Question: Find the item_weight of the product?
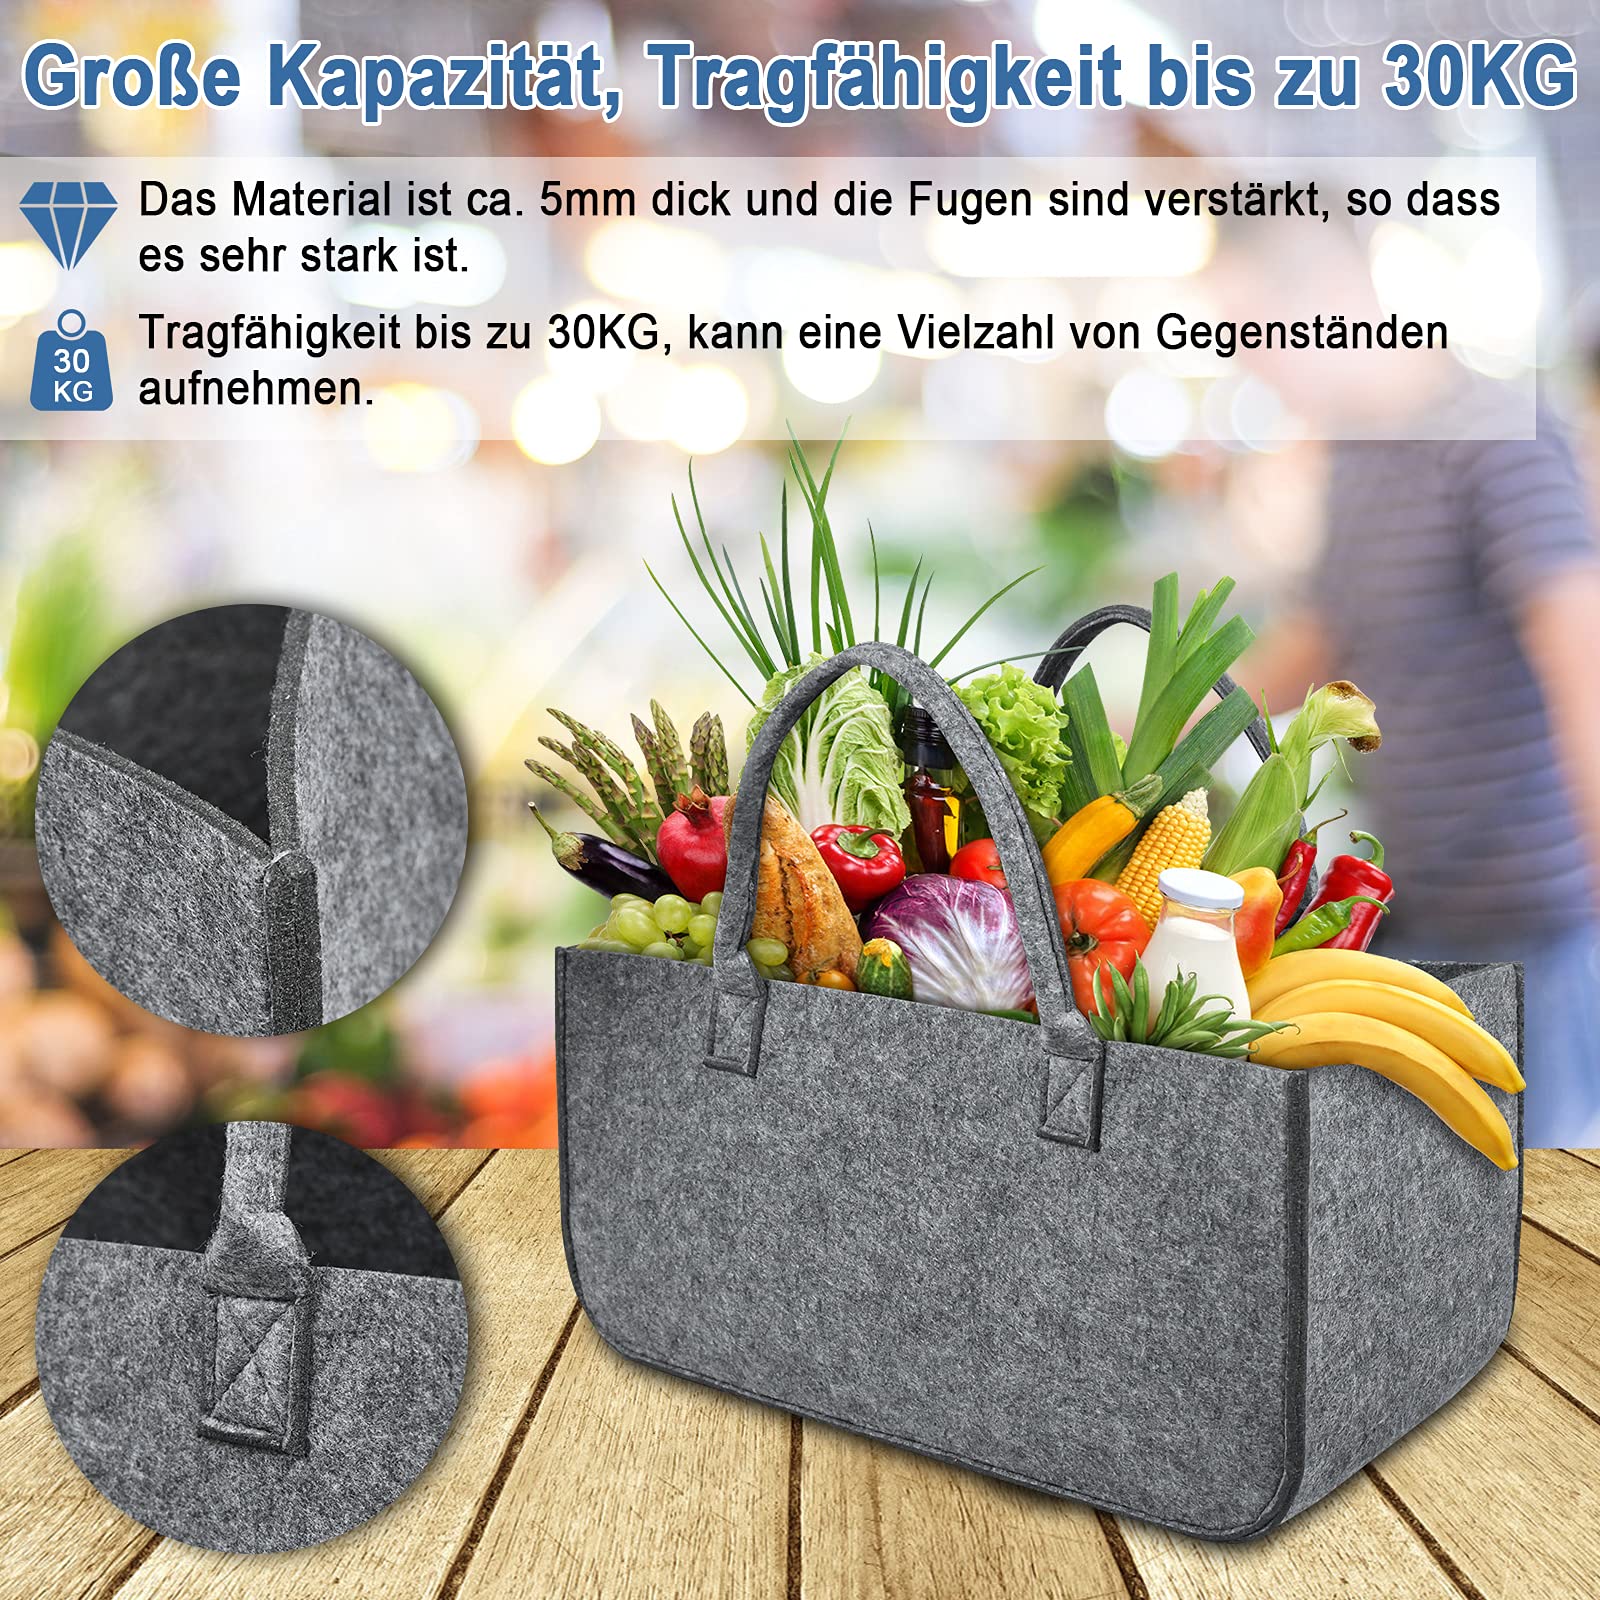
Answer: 30.0 kilogram